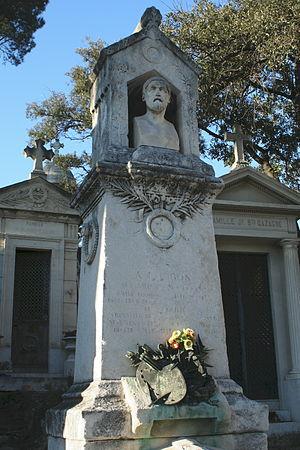
Avec ses 63 hectares, le cimetière de Saint-Pierre est le plus grand cimetière de la ville de Marseille. C'est la troisième nécropole de France après Pantin et Thiais
Émile Charles Joseph Loubon, né le 12 janvier 1809 à Aix-en-Provence, mort le 3 mai 1863 à Marseille, est un peintre français, réputé pour ses paysages provençaux.
Marius Guindon, pseudonyme d'André Marie Guindon, né à Marseille le 17 octobre 1831 et mort à Montauban le 11 septembre 1918, est un peintre et sculpteur français.